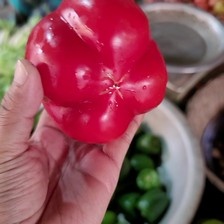
Label: capsicum